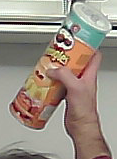
Product: pringles_paprika